Ken Schrader Racing

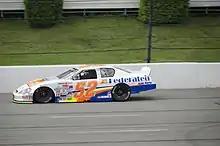
Tom Hessert drove for the team in both 2011 and 2012 in between separate stints at Cunningham Motorsports. Here, he is seen racing at the second Pocono race in 2011.

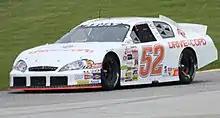
The team ran multiple drivers in 2013, including Austin Dillon at Road America, pictured here.

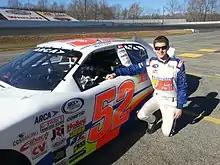
Matt Tifft drove Schrader's No. 52 in ARCA part-time in 2014

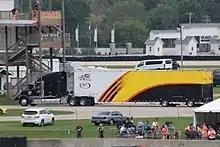
The Ken Schrader Racing hauler driving through the infield at Road America. Notice that it still has the Menards design from 2016 only with the logos taken off.

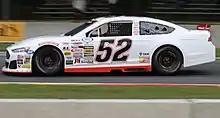
Austin Theriault driving his unsponsored No. 52 car at Road America in his championship-winning 2017 season.

For 2016, the No. 52 team ran with one driver for the full season for the first time in over three years, with Matt Kurzejewski joining the team after getting many good finishes driving part-time for his own team for a few years. Despite not winning any races, he earned a third place finish in points. Also, they picked up sponsorship from Menards (as well as Ansell), which moved over to KSR after sponsoring Frank Kimmel since 2009. They replaced Federated Auto Parts as the team's full season sponsor.